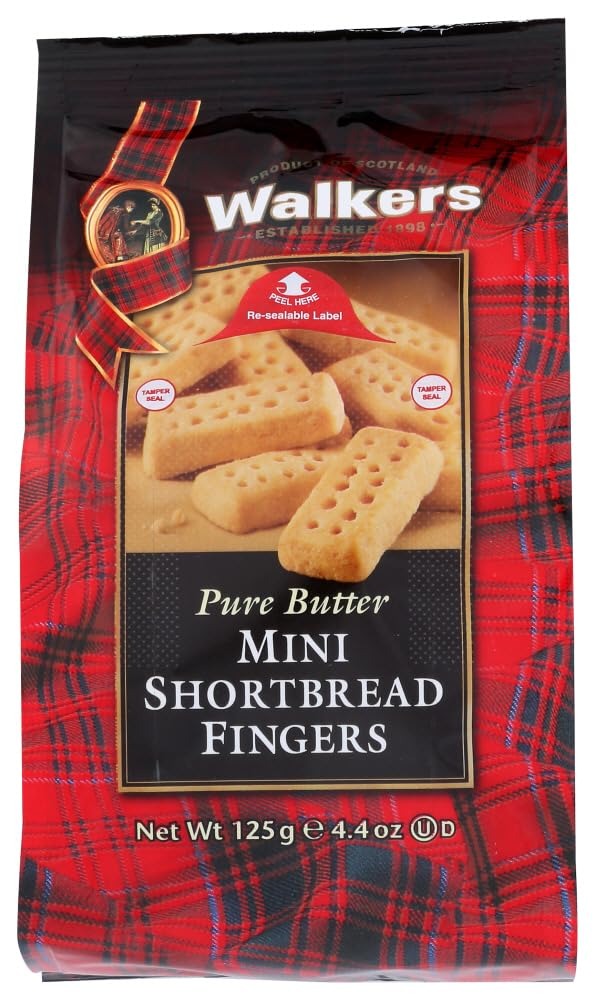
Item Name: Walkers Mini Shortbread Fingers - 4.4 oz - 2 pk
Value: 8.8
Unit: Ounce

Price: 18.99